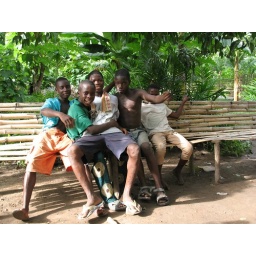
Older boys on the benches under the mango tree